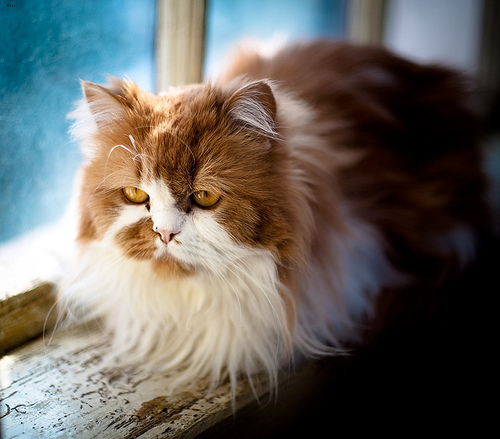
Animal: cat
Breed: Persian